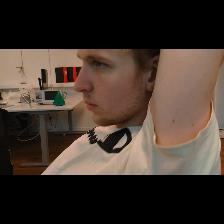
Label: Human